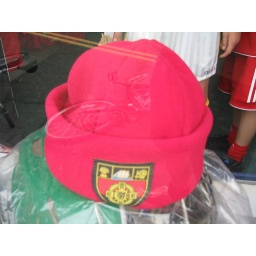
Down hat in shop window